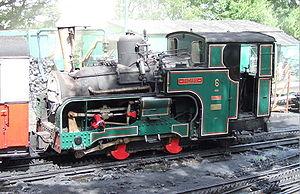
Stadler est un constructeur suisse de matériel roulant ferroviaire, spécialisé dans les trains régionaux et de banlieue.